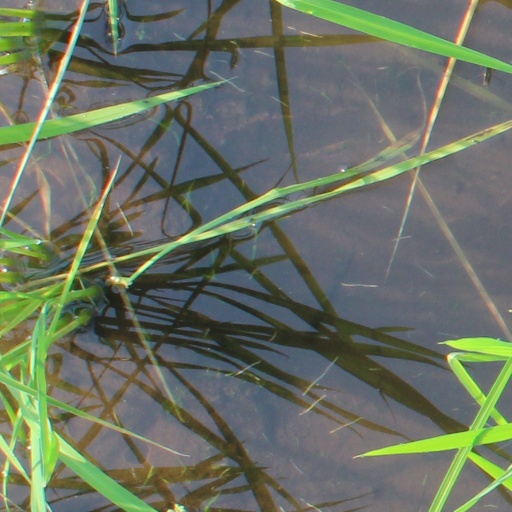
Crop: rice